Caesarean section

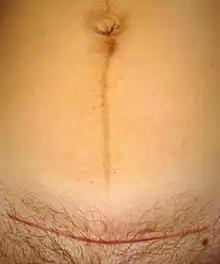
A seven-week-old caesarean section scar and linea nigra visible on a 31-year-old mother: Longitudinal incisions are still sometimes used.

Caesarean section (C-section) is recommended when vaginal delivery might pose a risk to the mother or baby. C-sections are also carried out for personal and social reasons on maternal request in some countries.